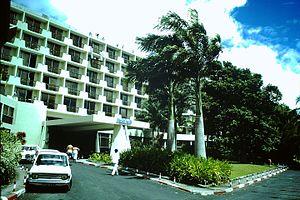
ex-Hôtel Méridien, ex-hôtel Kalenda, Pointe du Bout, Les Trois-Îlets, Martinique. Photo tirée du Fonds Brumter (XXX-1979-1) - Légende sur les diapo
Les Trois-Îlets est une commune française, située dans la Collectivité territoriale de Martinique. Ses habitants sont appelés les Iléens et Iléennes.